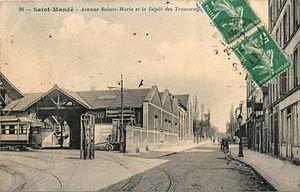
Carte postale sans mention d'éditeur, n°28
L’avenue Sainte-Marie est une voie de la commune de Saint-Mandé qui se prolonge dans le quartier du Bel-Air du 12ᵉ arrondissement de Paris.
Le Musée des transports urbains, interurbains et ruraux est un musée consacré aux transports en commun. Il appartient à l'« Association du musée des transports urbains, interurbains et ruraux ».